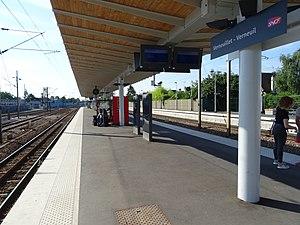
Quais vus du côté Vilennes/paris
La gare de Vernouillet - Verneuil est une gare ferroviaire française de la commune de Verneuil-sur-Seine, à proximité de Vernouillet dans le département des Yvelines.